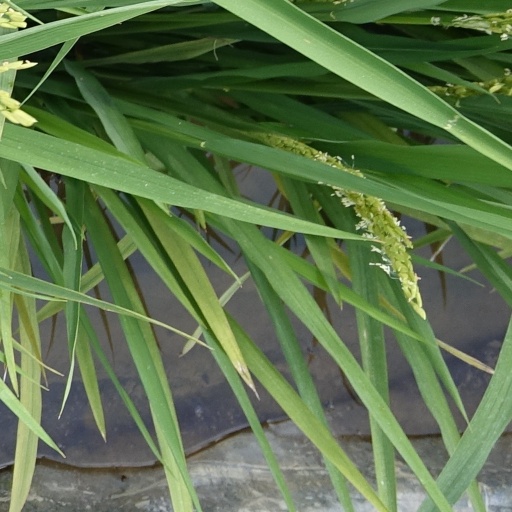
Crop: rice